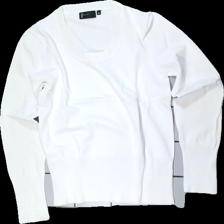
View: front
Type: Top
Category: Ladies
Brand: Not in the list
Brand text on label: Geena
Colors: White
Material: 60% cotton, 40% nylon
Cut: C-collar
Size: M
Season: All
Stains: Minor
Price range: <50
Recommended usage: Export